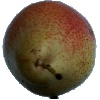
Label: images